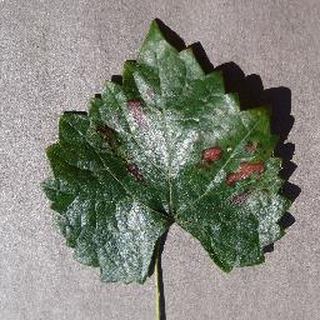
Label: grape_esca_black_measles